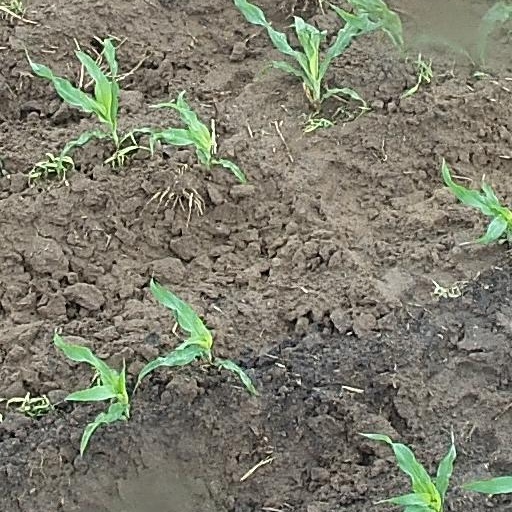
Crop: maize; corn